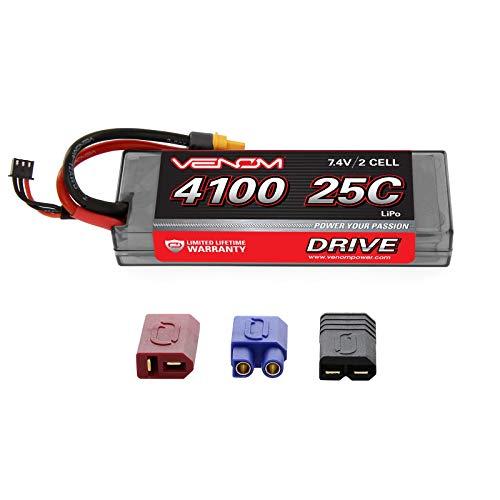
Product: Venom 25C 2S 4100mAh 7.4V Hard Case LiPo Battery with Universal Plug 2.0 (Traxxas / Deans / EC3)
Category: Toys & Games | Hobbies | Remote & App Controlled Vehicles & Parts | Remote & App Controlled Vehicle Parts | Remote & App Controlled Vehicle Batteries
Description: Plug Type: Venom UNI 2.0 Land Plug.
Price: $44.99